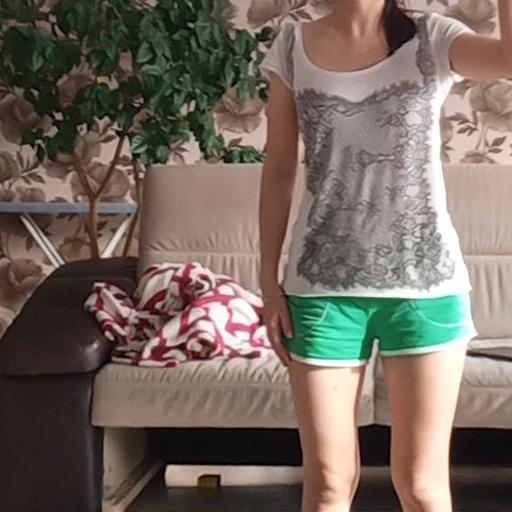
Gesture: no_gesture